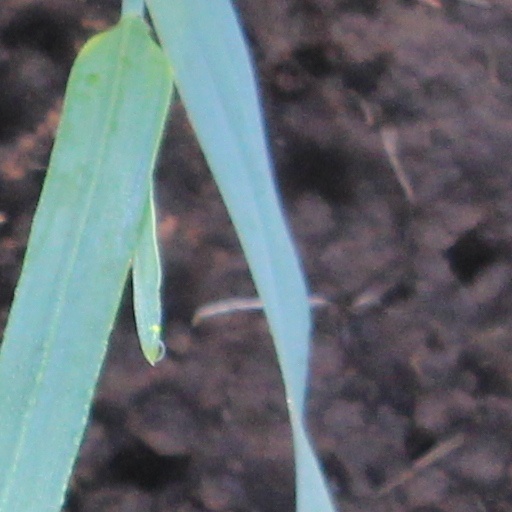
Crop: wheat